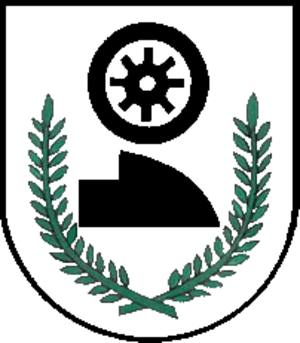
Strem est une commune autrichienne du district de Güssing dans le Burgenland.